Pakistan women's cricket team in Ireland in 2000

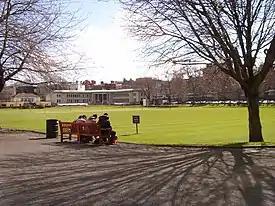
The College Park in Dublin holds the unique distinction for holding the first ever test match cricket in Ireland for either men or women

18 years later after the first Test appearance for the Ireland women's cricket team, their male counterparts, the Ireland men's national cricket team also made its Test debut against Pakistan in 2018.